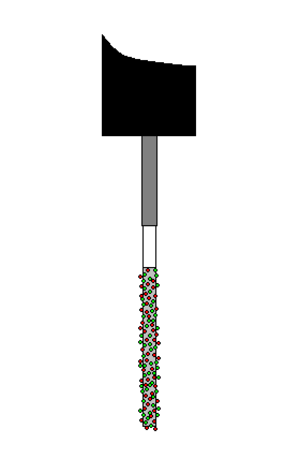
La microextraction sur phase solide est une technique d'extraction en phase solide, proposée au début des années 1990 par Janusz Pawliszyn à l'université de Waterloo. Elle permet de réaliser une extraction et une concentration de composés qui se trouvent à l'état de traces dans un liquide ou un gaz.